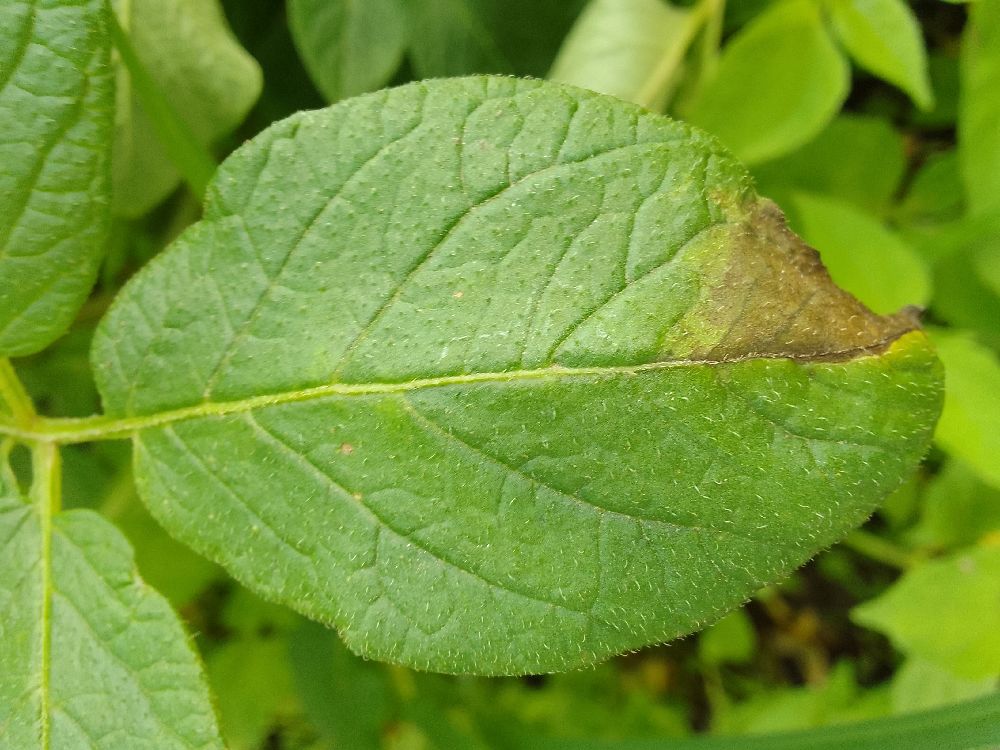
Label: Late blight